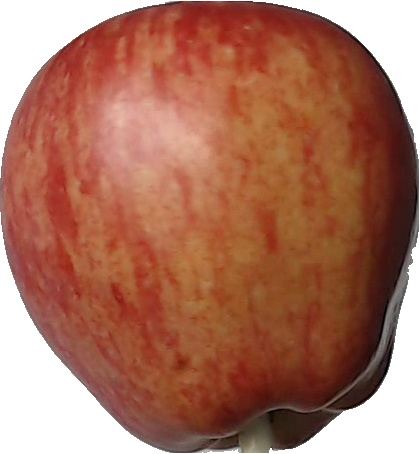
Label: apple_red_1